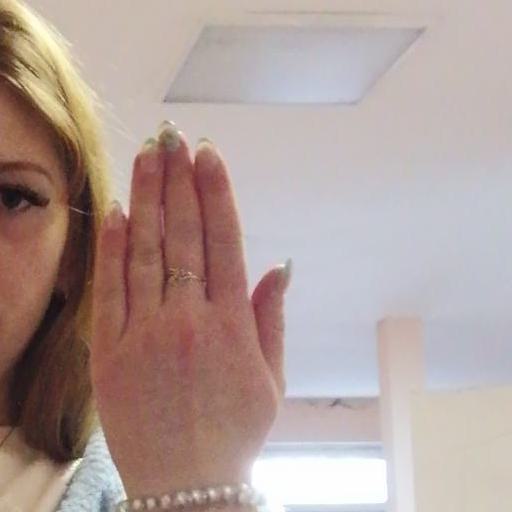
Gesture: stop_inverted